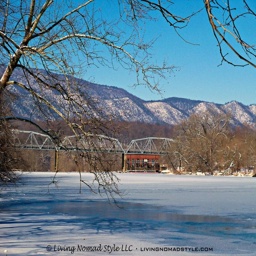
iron bridge over iced river .